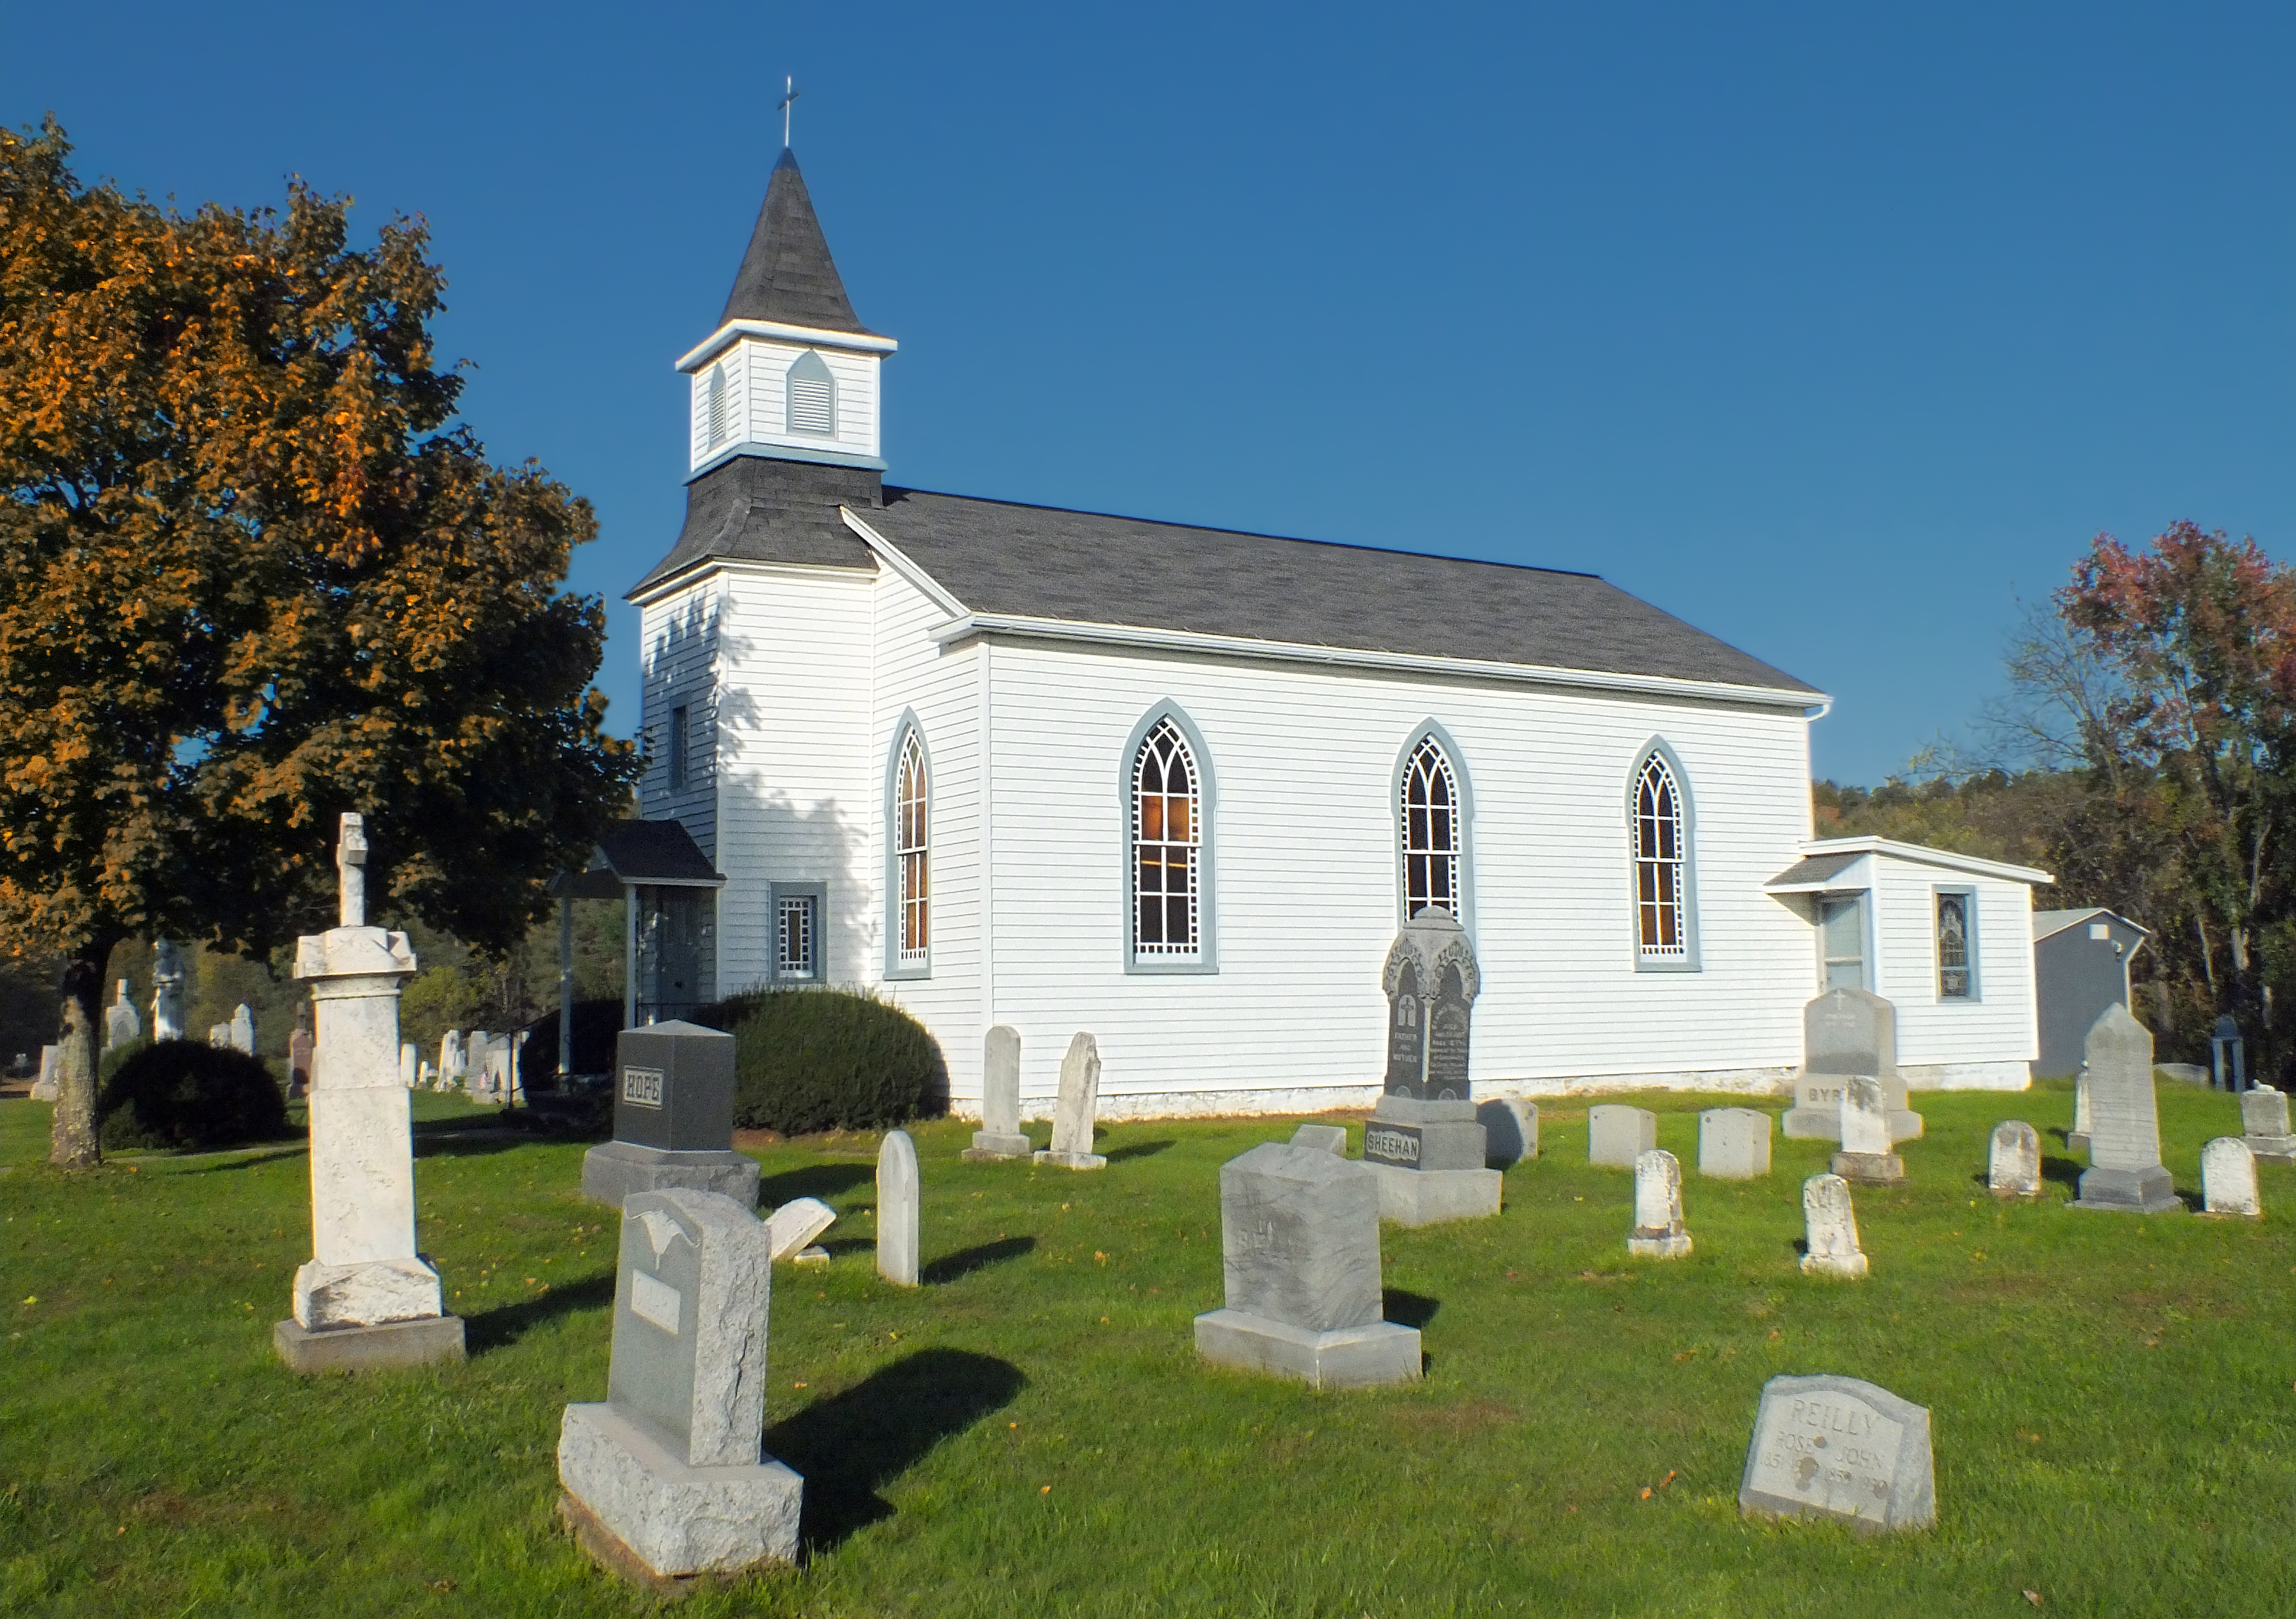
building, autumn, church, chapel, cemetery, place of worship, creativecommons, monastery, pennsylvania, endlessmountains, wyomingcounty, stanthonyschurch, saintanthonyschurch, windhamtownship, spanish missions in california